The Laughing Woman

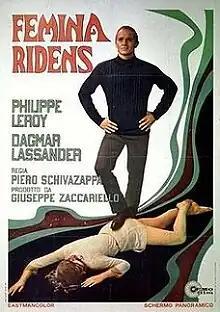
Italian theatrical poster

The Laughing Woman (Latin: "Femina ridens"), also known as The Frightened Woman, is a 1969 Italian erotic thriller film directed by Piero Schivazappa.